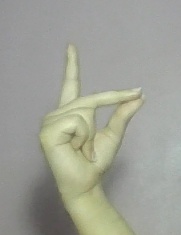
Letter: ta